Deep & Chilled Euphoria

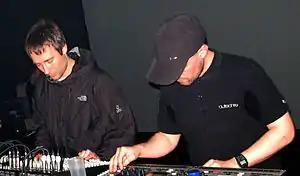
The inclusion of music from artists such as Autechre ("pictured") lead to some critics claiming the album was more eclectic than its predecessor.

Izbac said that "Deep & Chilled Euphoria" was "specifically intended" to enhance the experiences that exist in meditative states where "rapidly produced states of deep relaxation increase suggestibility, receptivity to new information and enhance access to subconscious material." He asked listeners to "let the process happen, do not attempt to force it or control it. If distracting thoughts arise simply observe them, let them go and return to the process. Some of this may seem a little farfetched, especially if you do not have a flotation tank at your disposal." He also commented to listeners that "at least there is a substantial amount of post club waffle to indulge in or maybe you would just prefer to close your eyes and enjoy the swirling patterns that draw you down deeper and deeper into the music."